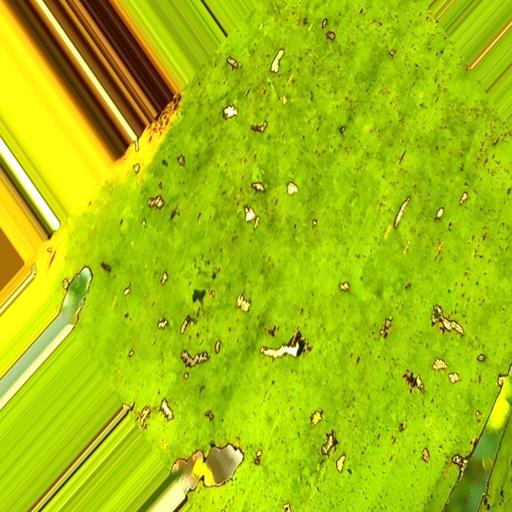
Label: insect_pest